Albert Timmer

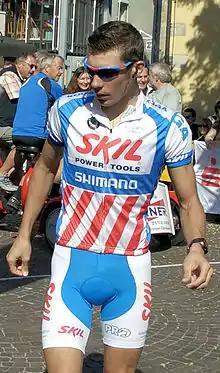
Timmer at the 2007 3-Länder-Tour.

Albert Timmer (born 13 June 1985) is a Dutch former road bicycle racer, who competed professionally between 2007 and 2017, exclusively for and its previous squad iterations. During his career, Timmer competed in – and finished all – eleven Grand Tours between 2009 and 2017, but did not win any professional races as an individual.